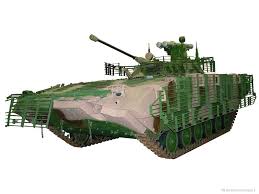
Label: BMP-2